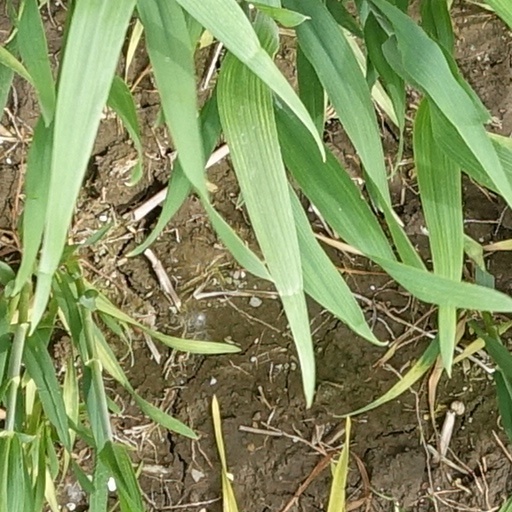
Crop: wheat